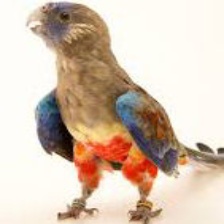
Species: EASTERN BLUEBONNET
Scientific name: NORTHIELLA HAEMATOGASTER